Val Colla

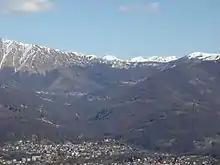
The Val Colla

The Val Colla is a valley and a quarter of the city of Lugano in the Swiss canton of Ticino, to the north-east of the city of Lugano. It includes the localities of Bogno, Valcolla, Certara, Cimadera, Sonvico, which are all part of the city of Lugano, and the municipality of Capriasca.